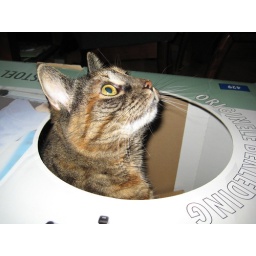
Our cat loves to sit in a carton box